Answer in natural language. Which point is closer to the camera taking this photo, point B  or point C? Choose between the following options: C or B
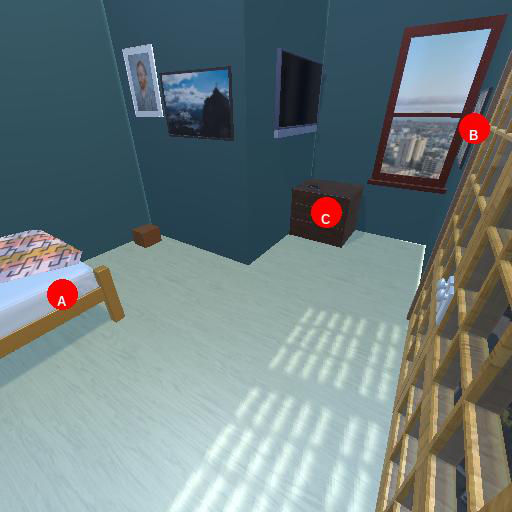
<answer>B</answer>